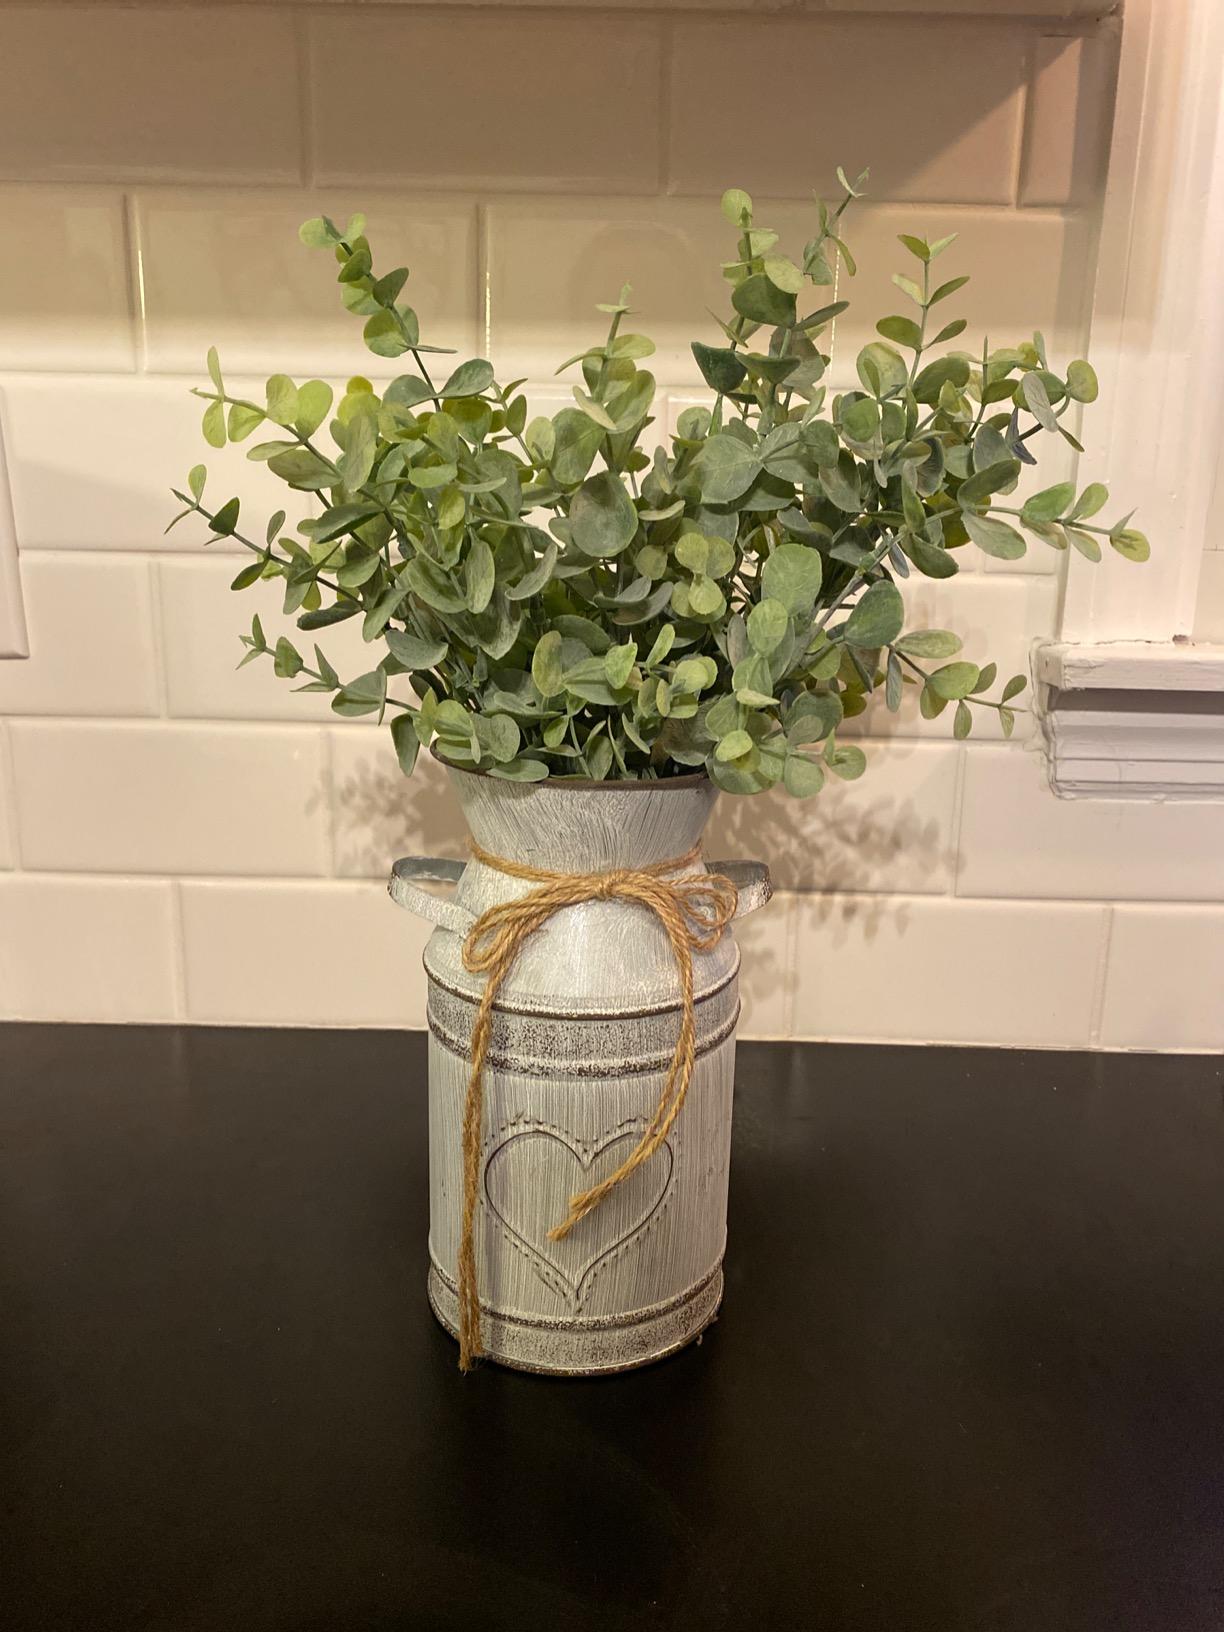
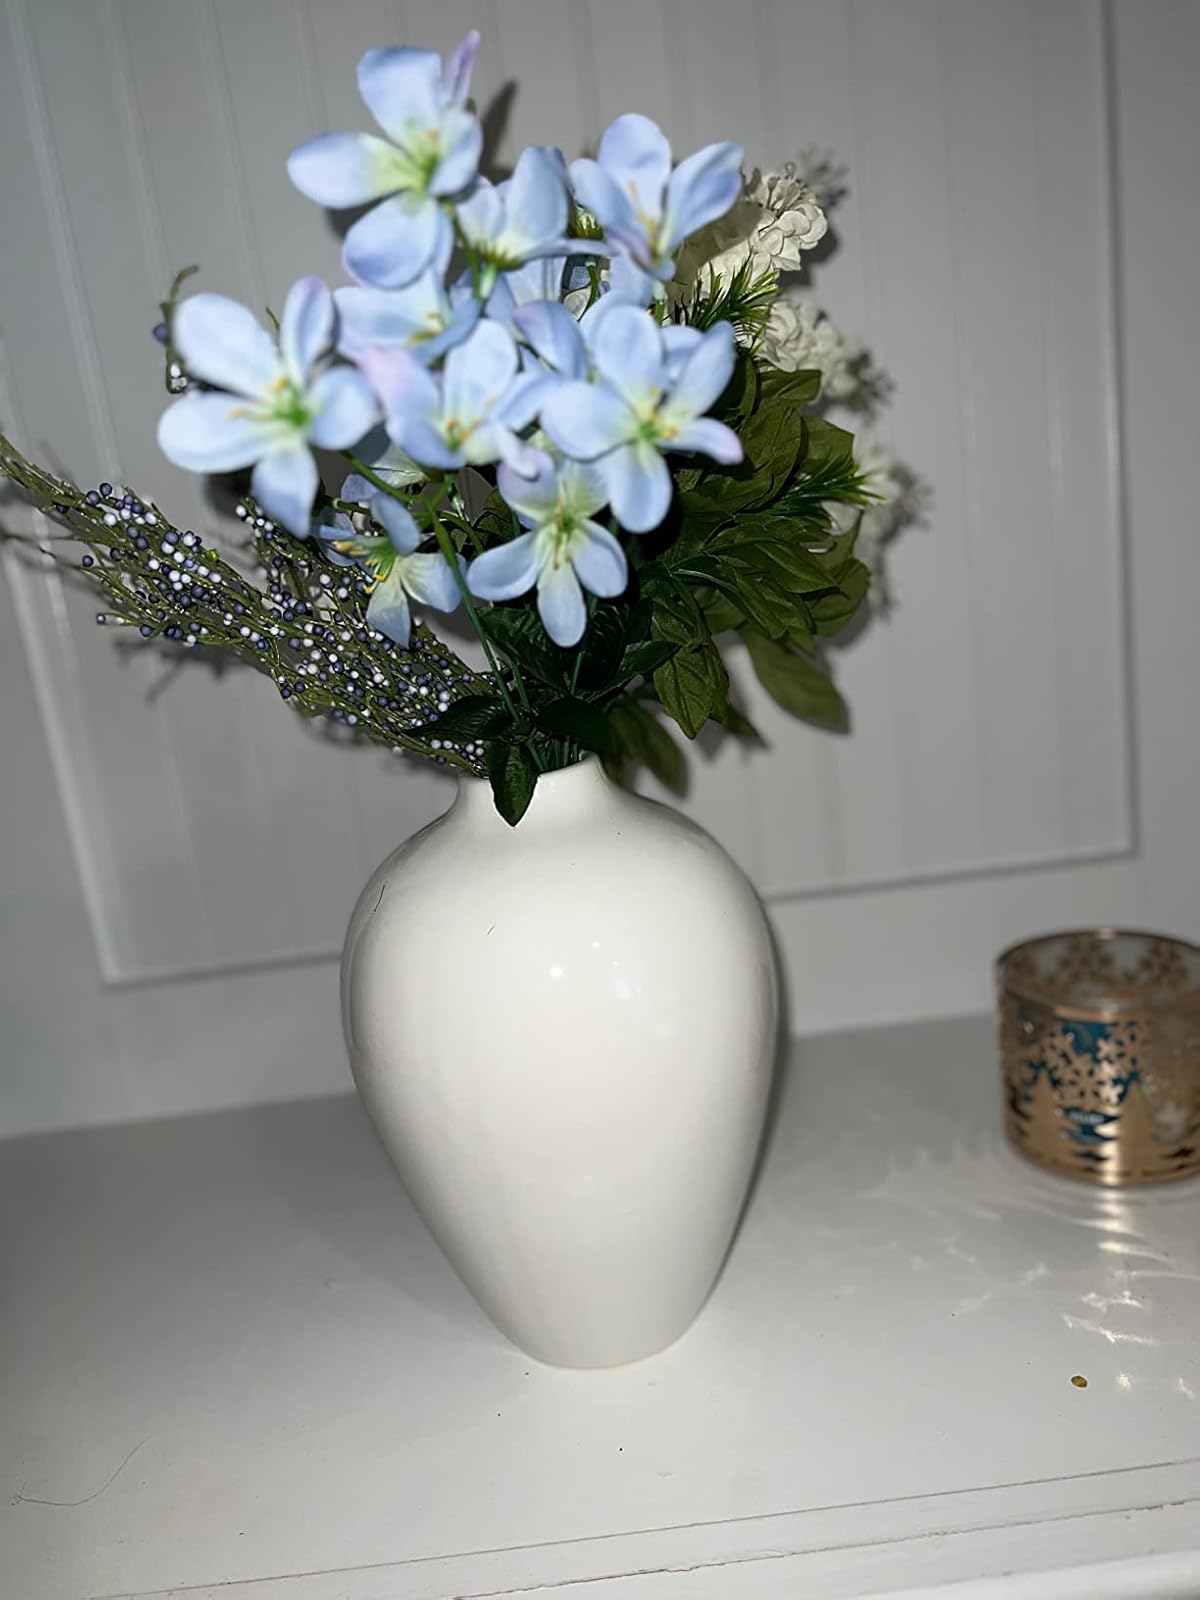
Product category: vase
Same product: no